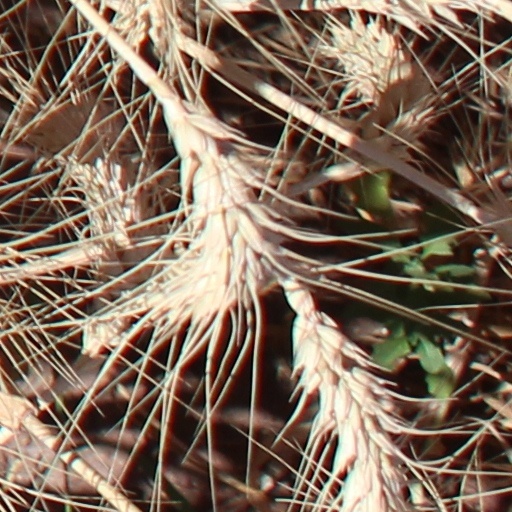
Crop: wheat